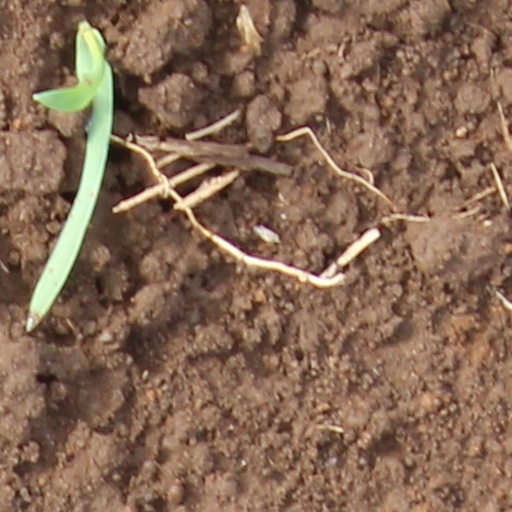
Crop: wheat